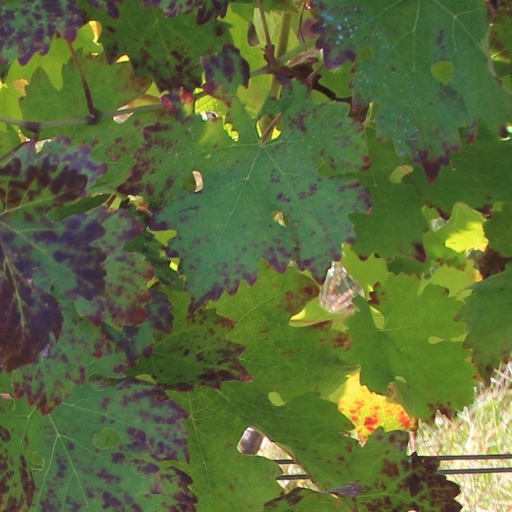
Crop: grape